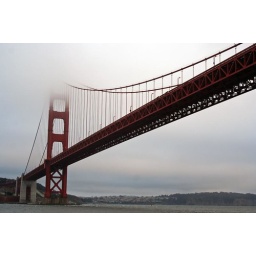
sunset cruise under the golden gate bridge